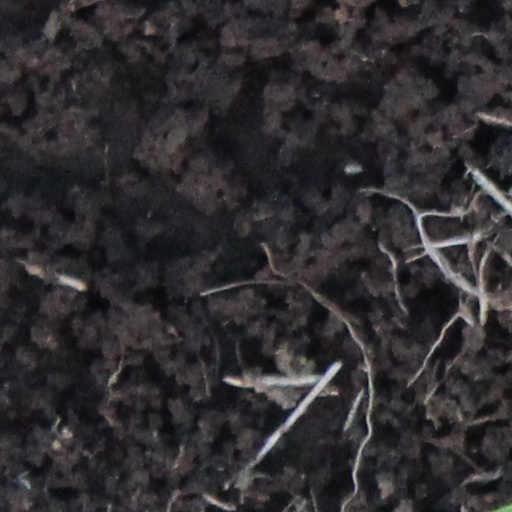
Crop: wheat